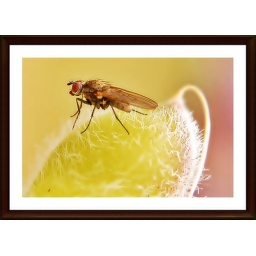
A Fly (3-4mm) sitting on a plant in my Nans garden....Taken with a macro filter.